2011–12 Reading F.C. season

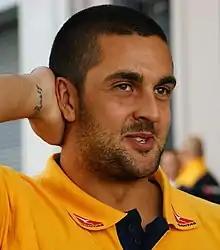
Having conceded no goals during Reading's four victories in February, Adam Federici was named Championship Player of the Month. Pictured in 2008.

February started off for Reading with the Postponement of their Championship game against Doncaster Rovers due to a frozen pitch at the Keepmoat Stadium. This game was later rescheduled for 13 March. On 8 February 2012, young defender Angus MacDonald joined League Two Torquay United on loan until the end of the season, and Brett Williams joined Northampton Town on loan for a month. Also on 8 February, Joseph Mills signed a new two-and-a-half-year contract, keeping him at The Madejski until 2014. On 9 February, another young Reading player – Lawson D'Ath – joined Yeovil Town on loan for a month. After the postponement of the Doncaster game, Reading's first game of February was a 2–0 win at home to Coventry City on 11 February, thanks to goals from Jimmy Kebe and Jason Roberts, his second in two games for Reading. They then travelled away to Derby County for a midweek game on the 14th, which they won 1–0 thanks to a 61st-minute goal from Noel Hunt. Reading where back at home on 17 February for the game against Burnley, which saw Jason Roberts net his third goal in four games to secure a 1–0 win.